Igor Gruppman

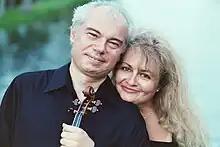
Igor and Vesna Gruppman

Igor Gruppman (born July 4, 1956) is a Ukrainian violinist and conductor. He is the Principal Conductor of the Orchestra at Temple Square in Salt Lake City, Utah, a position he has held since 2003. In May 2009, Igor Gruppman was appointed by Valery Gergiev to the position of music director of the newly formed Mariinsky Stradivary Orchestra. He currently also is Concertmaster of the Rotterdam Philharmonic Orchestra.